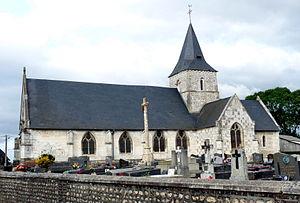
Église Saint-Aubin de Saint-Aubin-de-Crétot (Inscrit) This building is indexed in the Base Mérimée, a database of architectural heritage maintained by the French Ministry of Culture,
Cet article recense les monuments historiques de l'arrondissement de Rouen, dans le département de la Seine-Maritime, en France.
Saint-Aubin-de-Crétot est une commune française située dans le département de la Seine-Maritime en région Normandie.